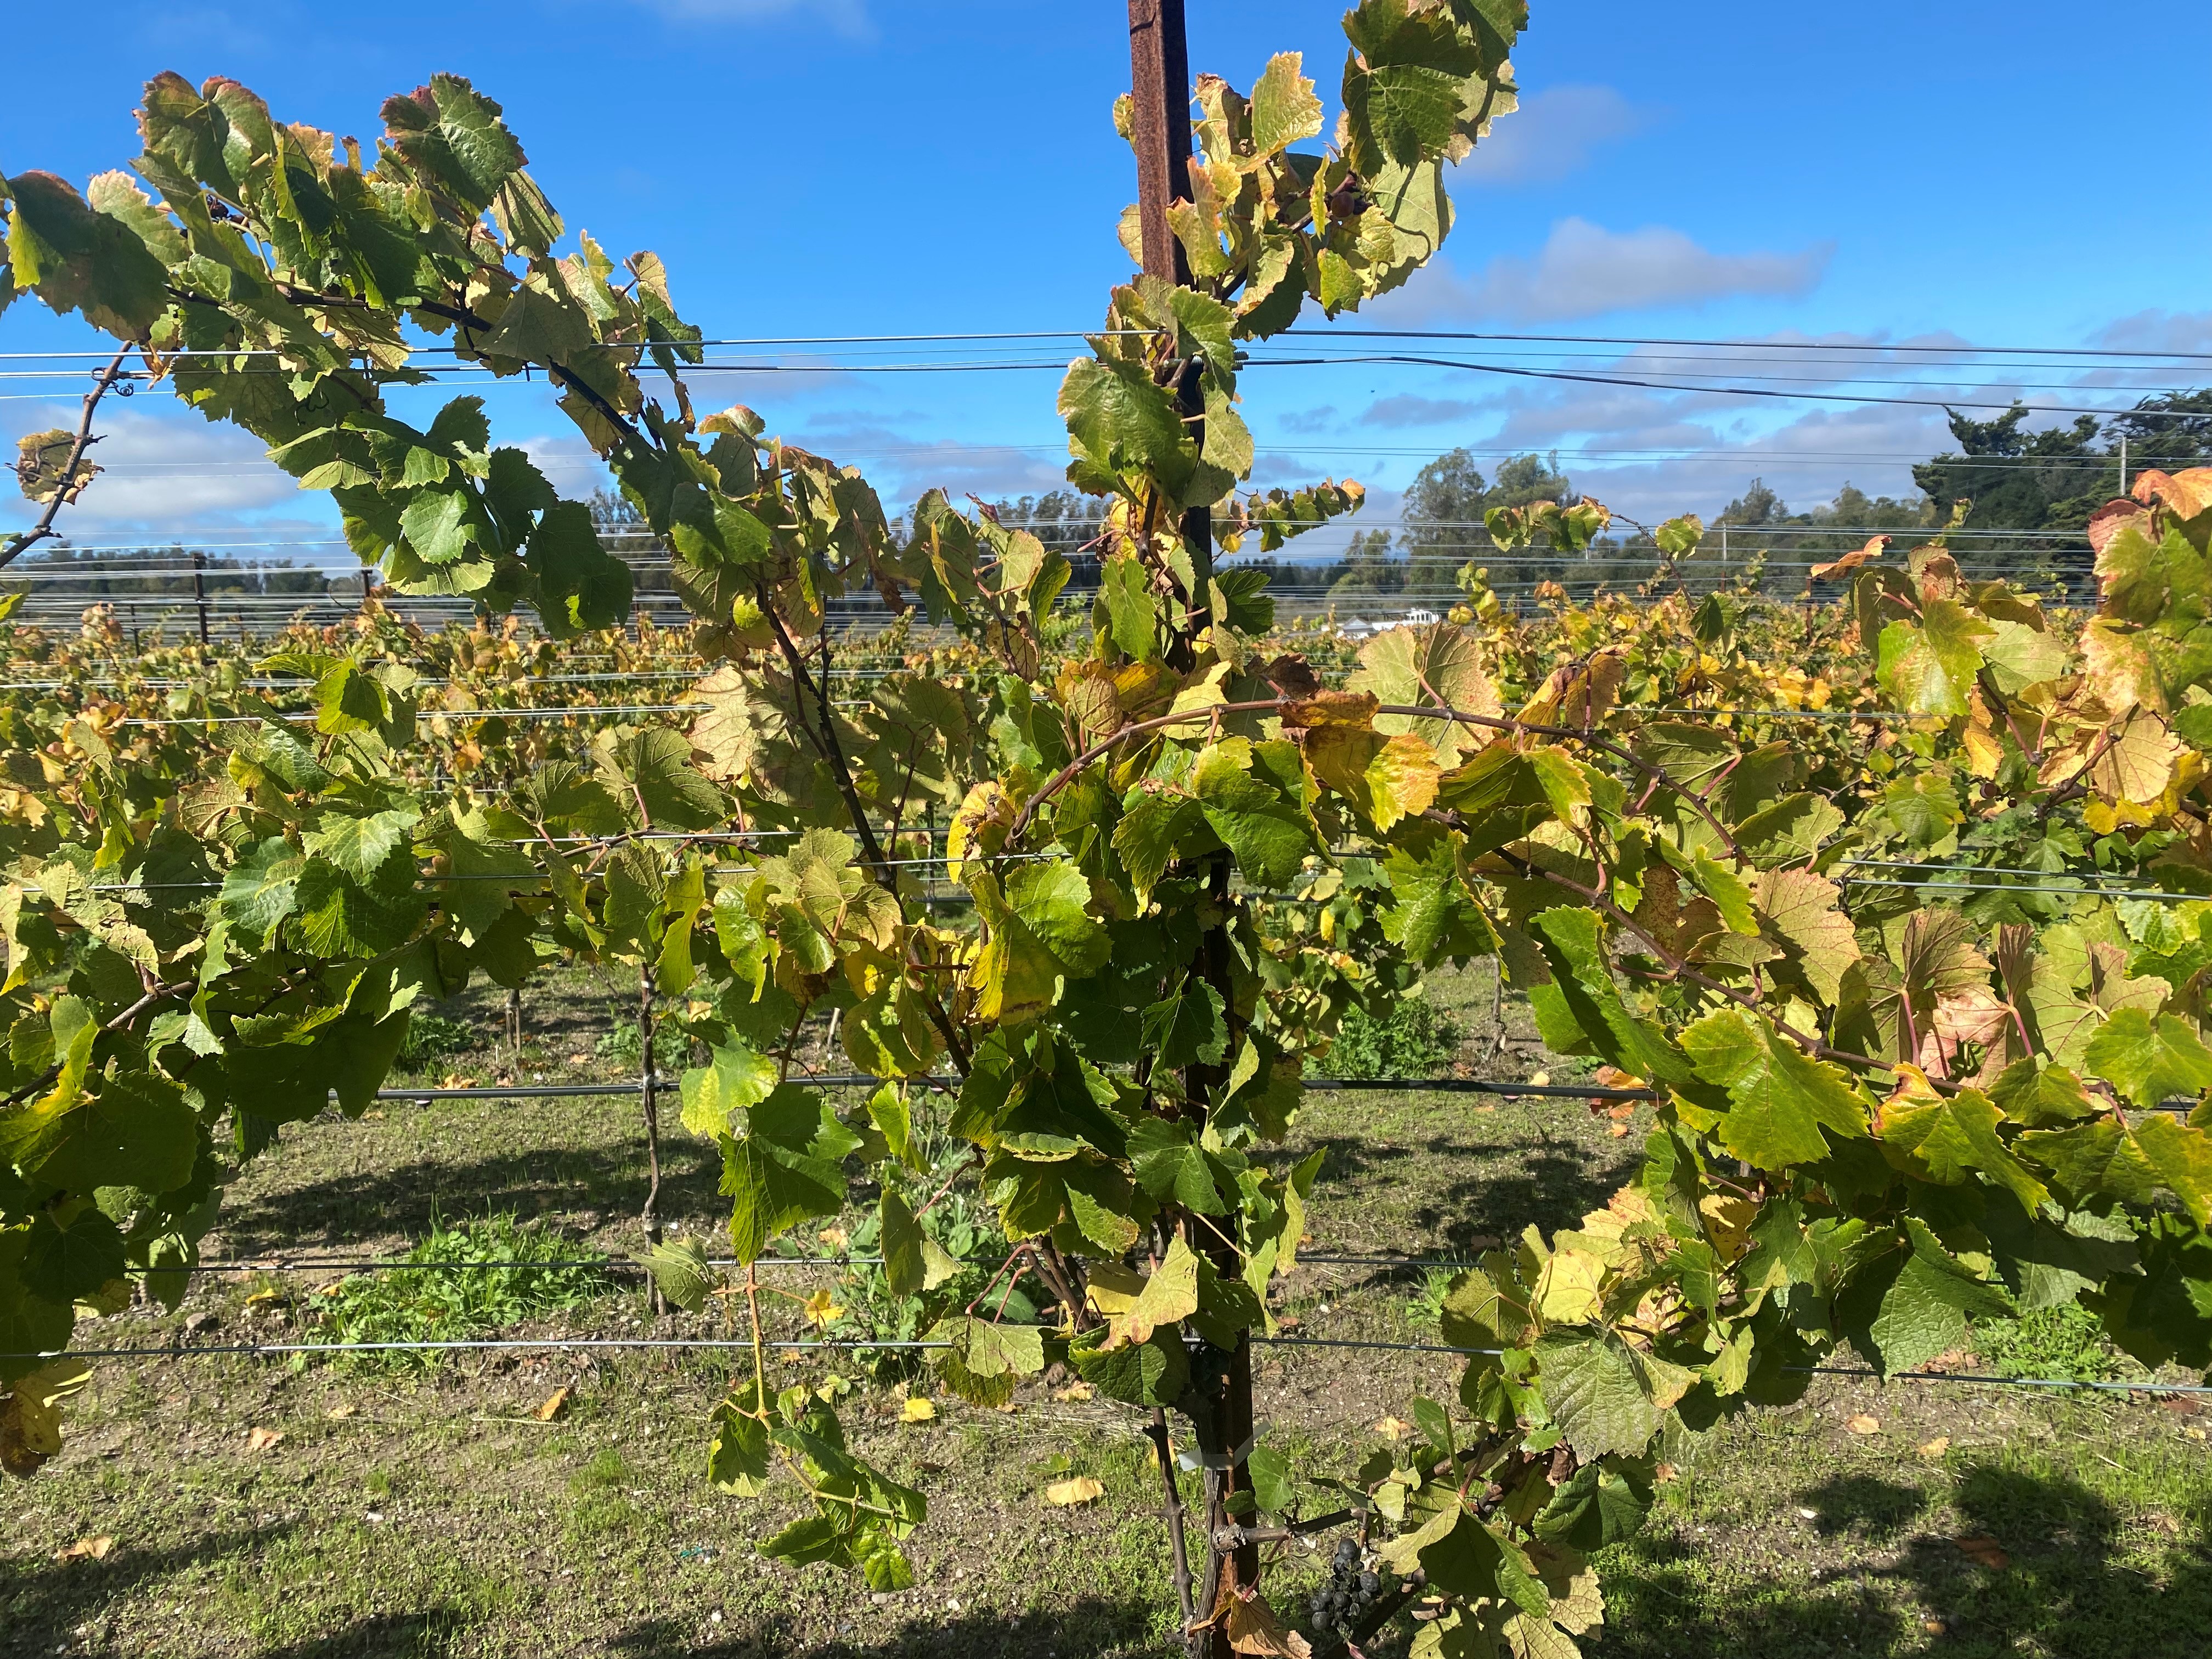
Label: No Virus